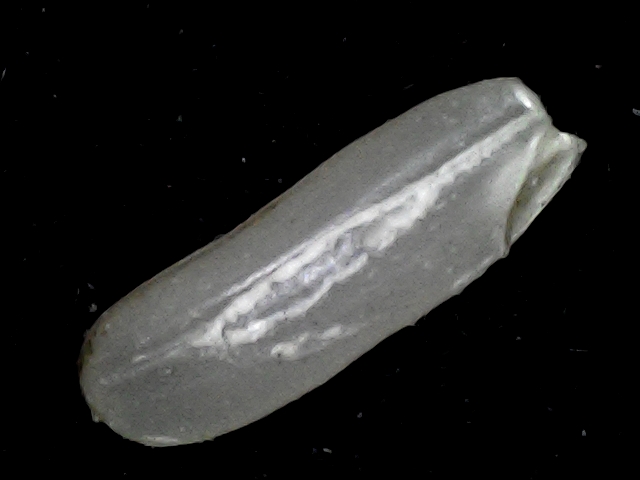
Rice variety: BD87